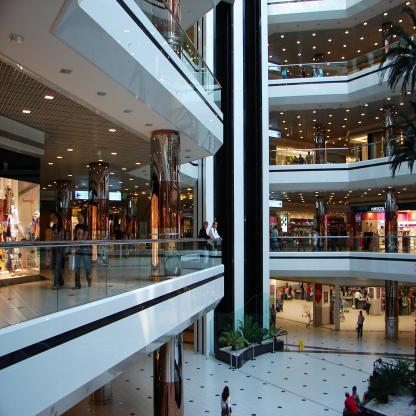
Scene: Indoor